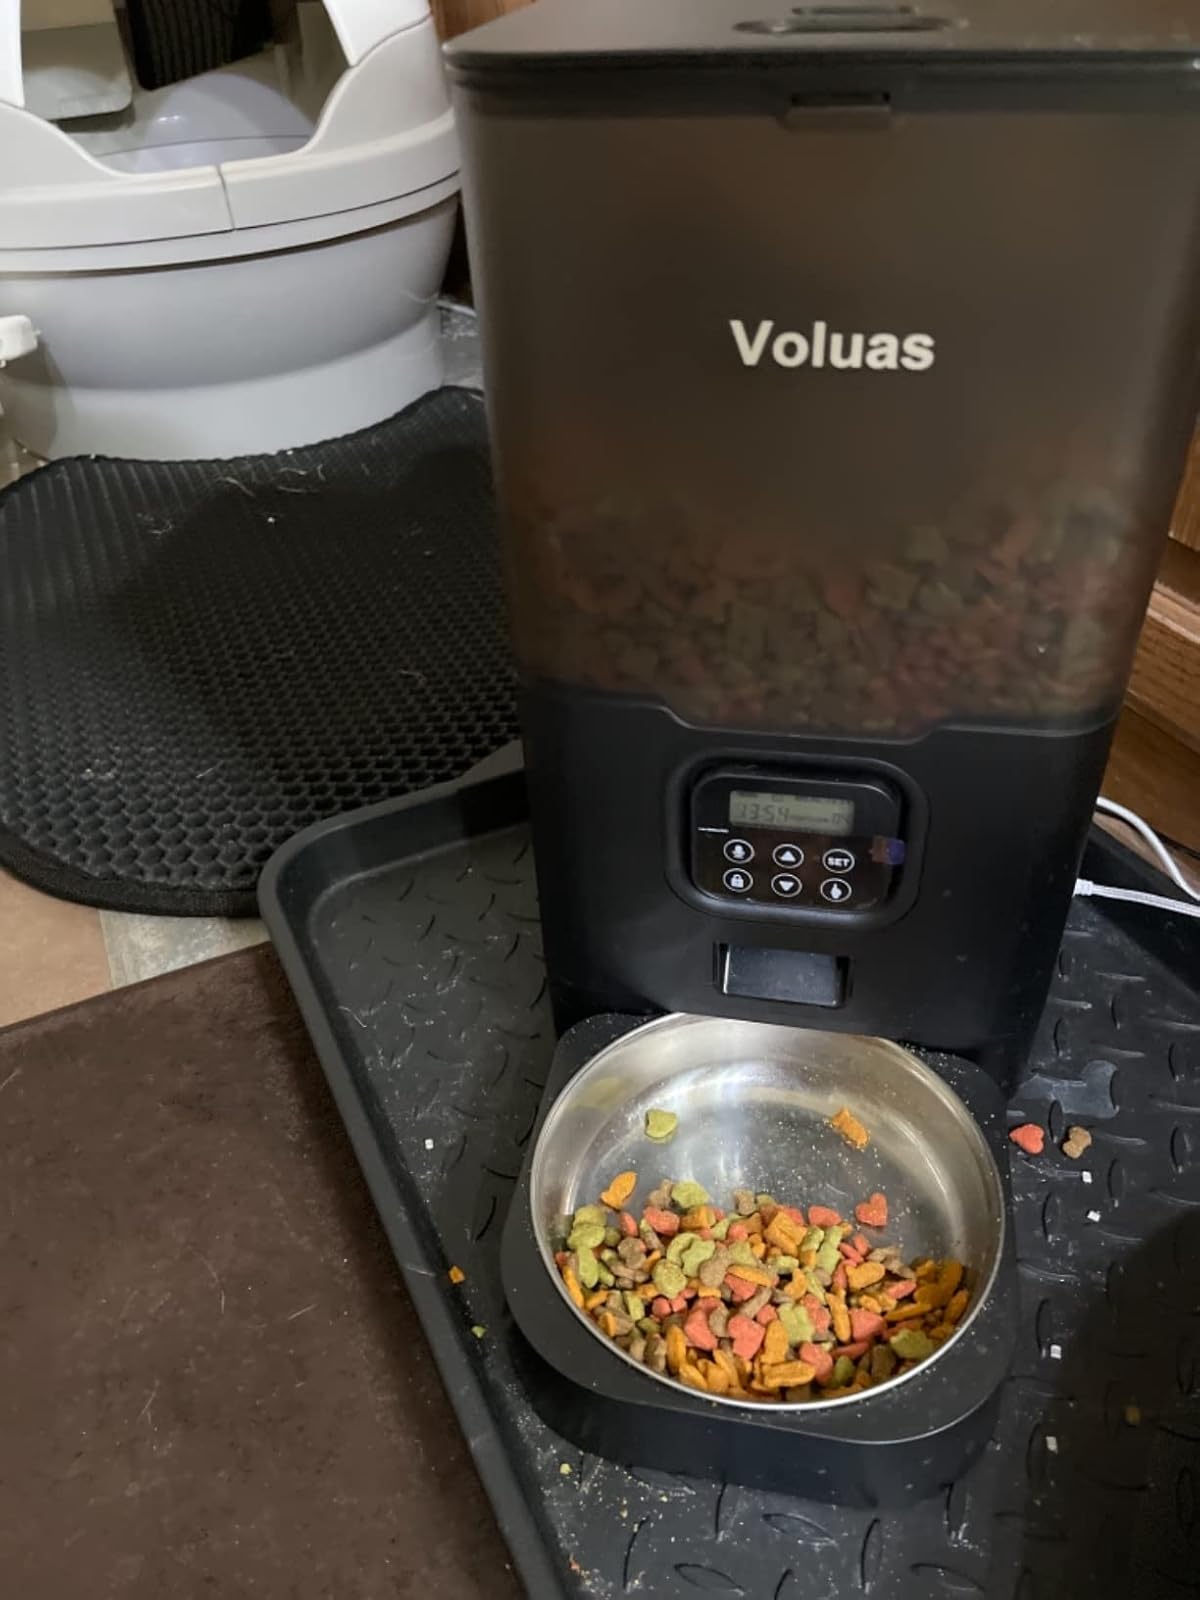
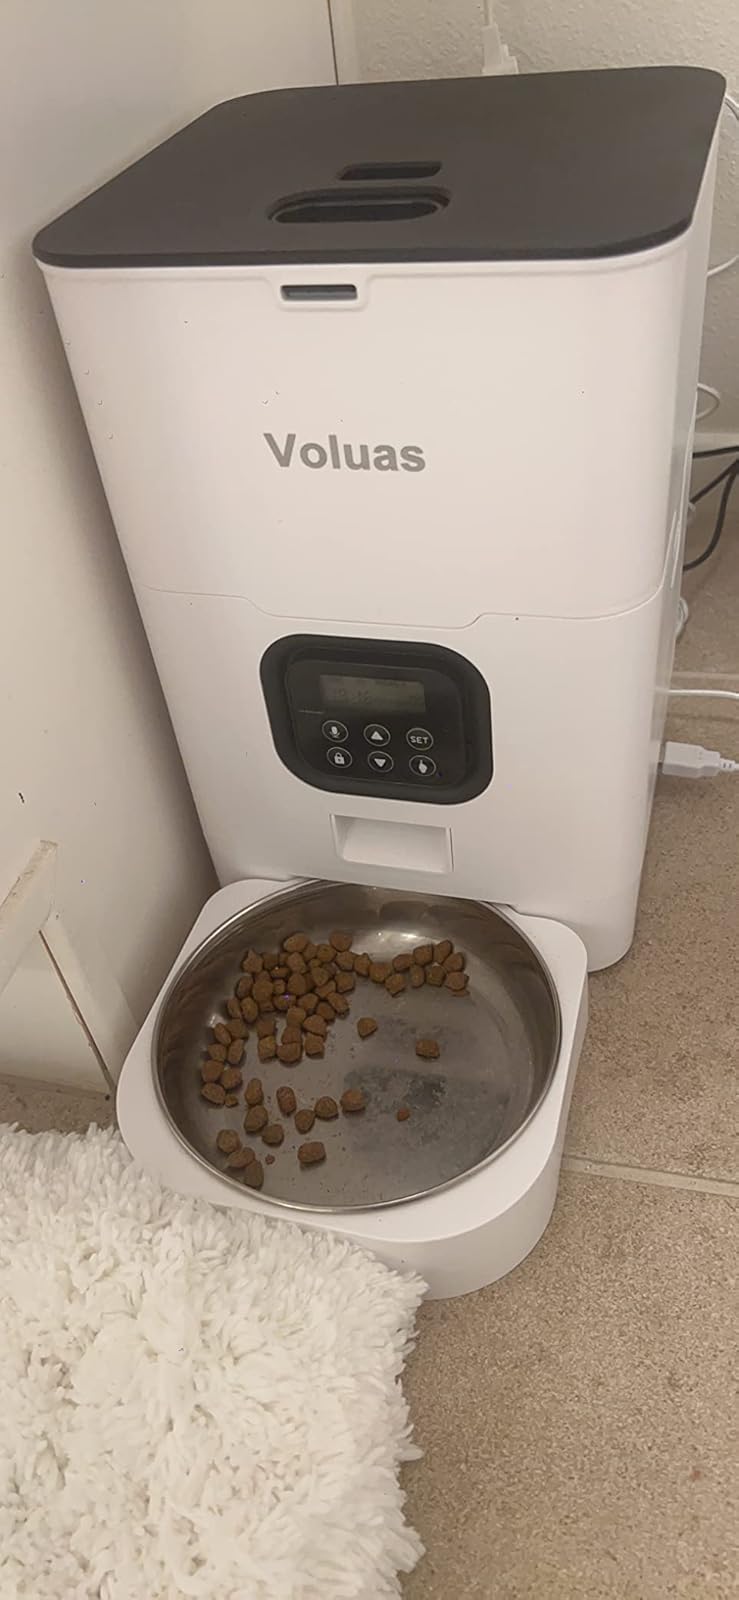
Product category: items_feeder
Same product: no